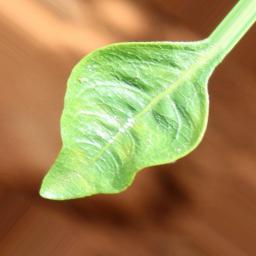
Label: healthy